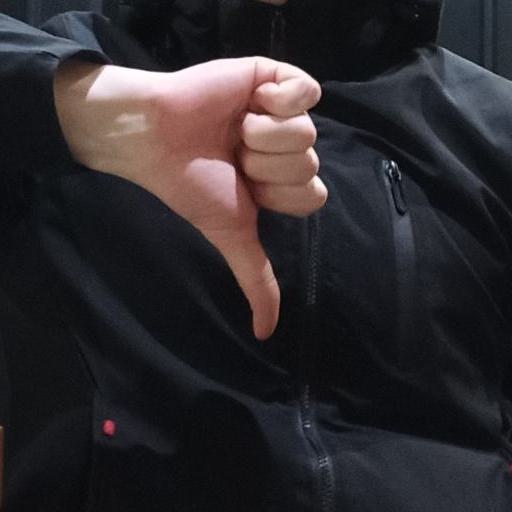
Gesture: dislike